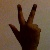
The image shows a hand gesture representing the number 3 in Indian Sign Language.